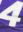
Number: 4